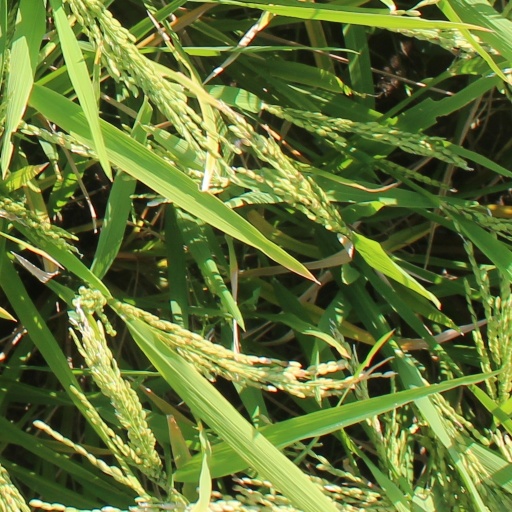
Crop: rice